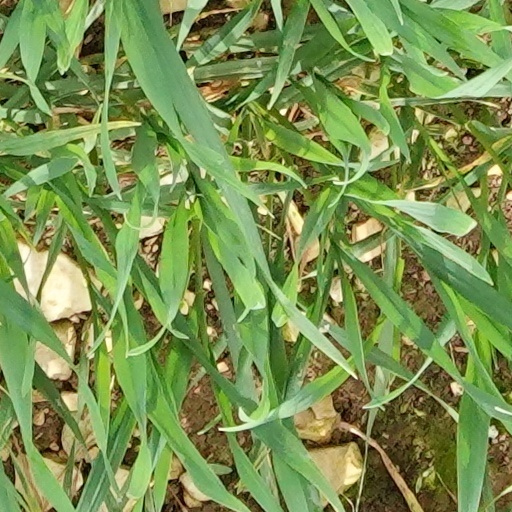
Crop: wheat